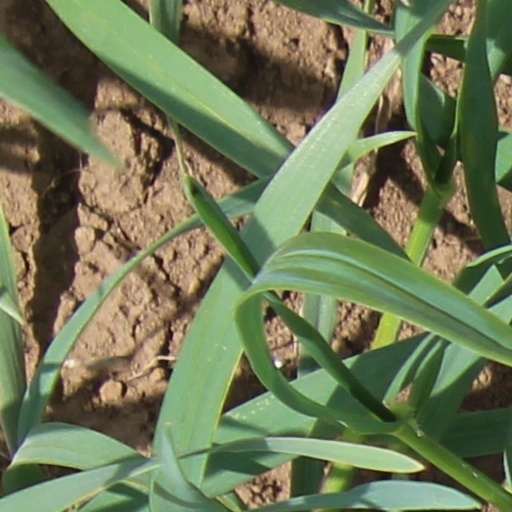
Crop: wheat